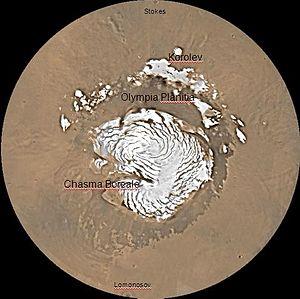
Korolev est un cratère d'impact martien situé à 73° de latitude nord et 165° de longitude est. Il a un diamètre de 81,4 kilomètres et contient entre 1 400 et 3 500 km³ de glace d'eau pour une épaisseur atteignant 1,8 km au centre du cratère, soit un volume comparable à celui du grand lac de l'Ours, au nord du Canada. Il tient son nom de Sergueï Korolev, ingénieur en chef de l'industrie spatiale soviétique lors de la course à l'espace dans les années 1960 et 1970.